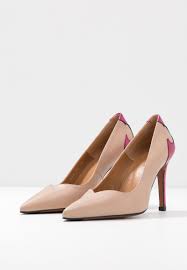
Waste category: shoes